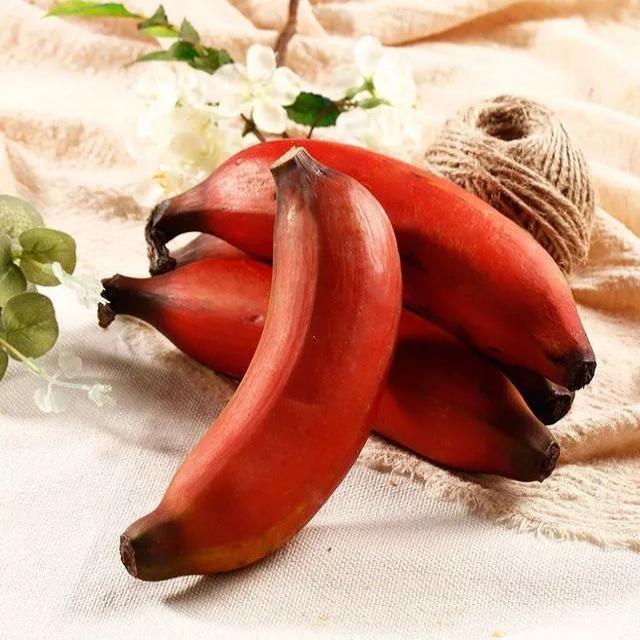
Label: bananas